Ancient Chinese coinage

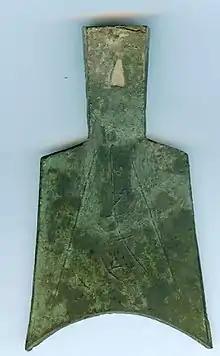
Sloping shoulder money

The only minted gold coinage of this period known was "Chu gold block money", which consists of sheets of gold 3–5 mm thick, of various sizes, with inscriptions consisting of square or round stamps where there are one or two characters. They have been unearthed in various locations south of the Yellow River indicating that they were products of the State of Chu. One of the characters in their inscription is often a monetary unit or weight which is normally read as "yuan". Pieces are of a very variable size and thickness, and the stamps appear to be a device to validate the whole block, rather than a guide to enable it to be broken up into unit pieces. Some specimens have been reported in copper, lead, or clay. It is probable that these were funeral money, not circulating coinage, as they are found in tombs, but the gold coins are not.